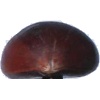
Label: Chestnut 1